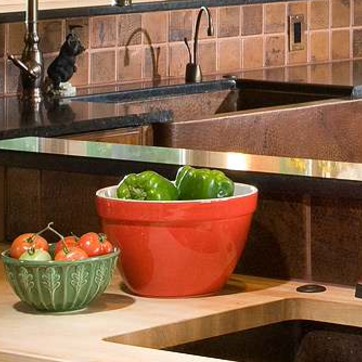
Material: food